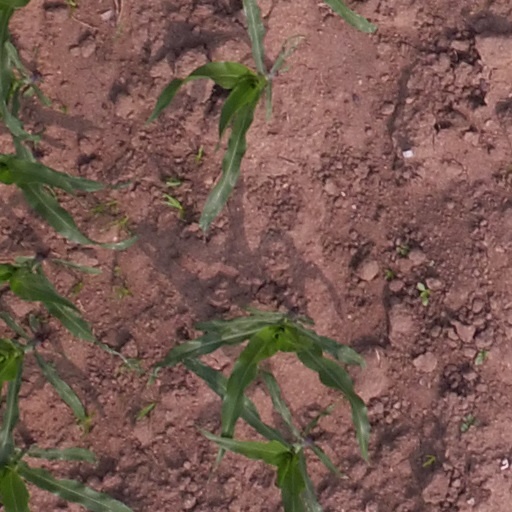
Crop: maize; corn